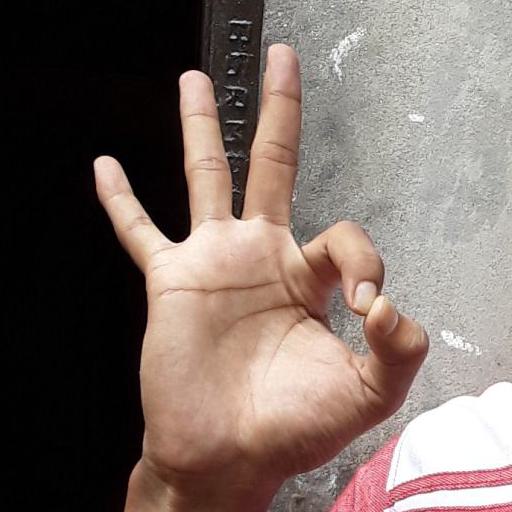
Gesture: ok